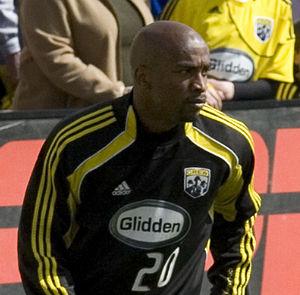
Emilio Rentería García, plus couramment appelé Emilio Rentería, né le 9 octobre 1984 à Caracas au Venezuela, est un footballeur international vénézuélien.